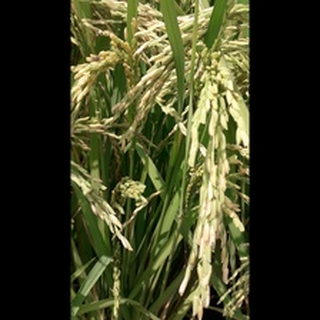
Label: healthy_rice